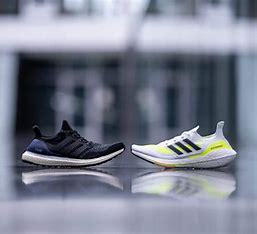
Brand: Adidas
Model: Ultraboost